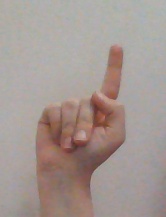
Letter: bb